Cord lining

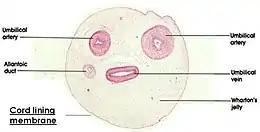
A histological cross section of the umbilical cord showing the umbilical cord lining membrane.

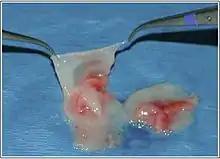
Dissection of the umbilical cord to demonstrate the cord lining membrane (held up with forceps). Umbilical cord vessels and Wharton's Jelly have been dissected free.

The sub-amniotic region of the umbilical cord lining has been reported to be a source of mesenchymal stem cells termed (CLMCs). These cells express MSC specific markers such as NT5E (cluster of differentiation73), endoglin (CD105) as well as Oct 3/4 and NANOG. Furthermore, these CLMCs can also be differentiated in-vitro into osteogenic, chondrogenic and adipogenic lineages. MSC from the sub-epithelial region of the cord lining can be expanded in-vitro for more than 30 passages or 90 population doublings without losing their multi-lineage differentiation capability or going into senescence.